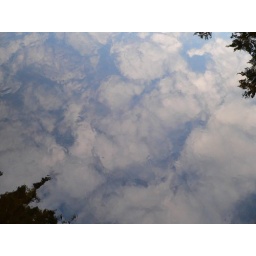
sky reflection in Klawock river